Georg Humann

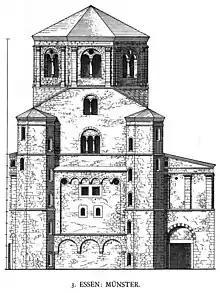
Architectural drawing of Essen Minster, drawn by Georg Humann und used by Georg Dehio

Georg Humann (8 December 1847, in Rellinghausen (now a suburb of Essen) – 18 January 1932, in Aachen) was a German art historian.